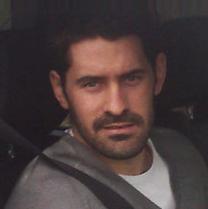
Age: 21